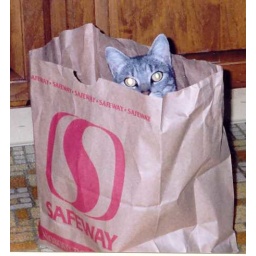
cat in a bag